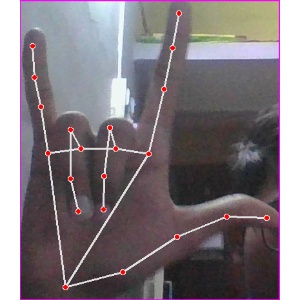
अक्षर: व